Balaka Falls

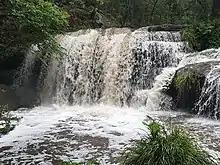
The waterfall after heavy rain.

Surrounded by a sclerophyll riparian forest and featuring sandstone rocks, the waterfall features two drops and is located on Hunts Creek. It is roughly a 30-minute drive from Sydney CBD and is situated between North Rocks and Carlingford in the northwestern suburbs. It is best visited after heavy rain events, when spectacular falls can be observed (although it is a permanent waterfall).